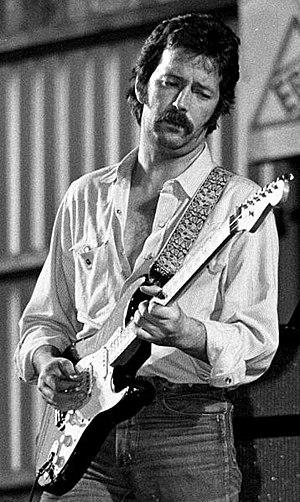
Blind Faith était un supergroupe blues rock britannique, originaire du Surrey, en Angleterre. Il est formé en 1969 par Eric Clapton ex-Cream et Steve Winwood ex-Traffic, à la suite des séparations de leurs anciens groupes respectifs.
Eric Patrick Clapton, né le 30 mars 1945 à Ripley, près de Guildford, est un musicien britannique, guitariste, chanteur et compositeur de blues rock.
George Harrison, né le 25 février 1943 à Liverpool et mort le 29 novembre 2001 à Los Angeles, est un musicien britannique, guitariste, auteur-compositeur-interprète, producteur de cinéma, et le plus jeune membre des Beatles.